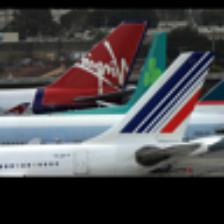
Label: NonHuman